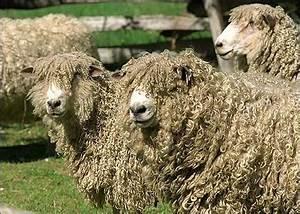
sheep